Diveyevo

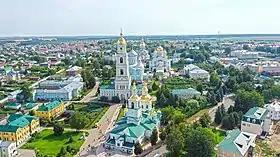
Serafimo-Diveyevsky Convent

Diveyevo is a rural locality (a "selo") and the administrative center of Diveyevsky District of Nizhny Novgorod Oblast, Russia. Population: